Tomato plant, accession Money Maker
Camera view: horizontal (90 deg, fisheye); turntable rotation: 300 degrees
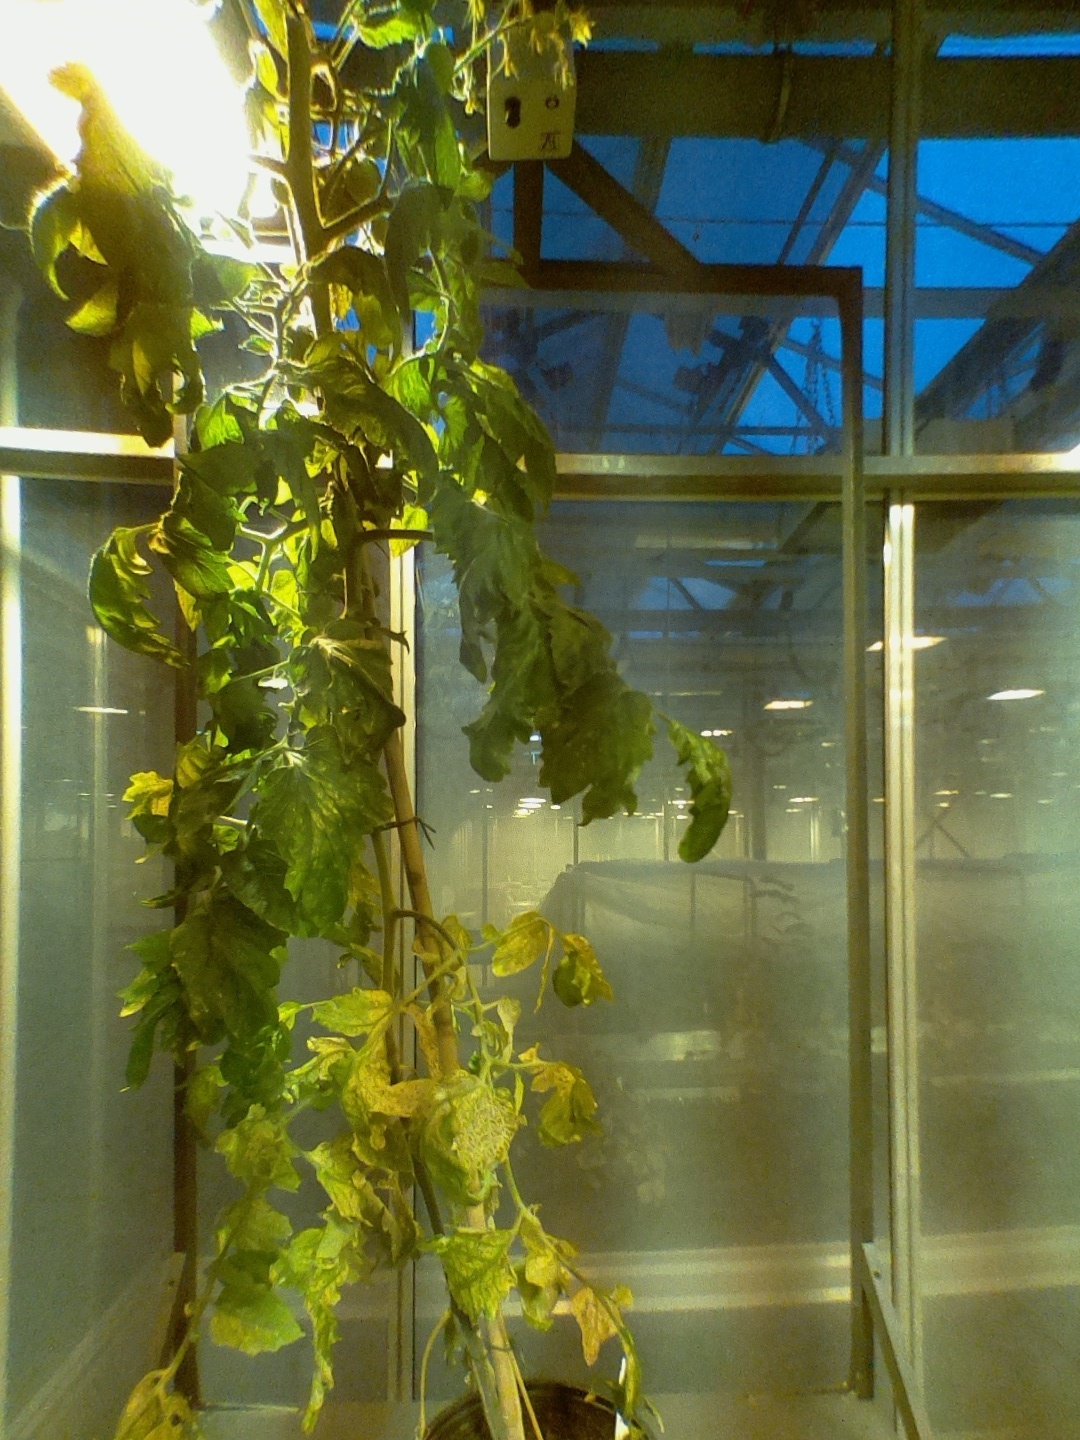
BBCH growth stage 72: 20%-30% of final fruit size